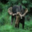
Label: deer